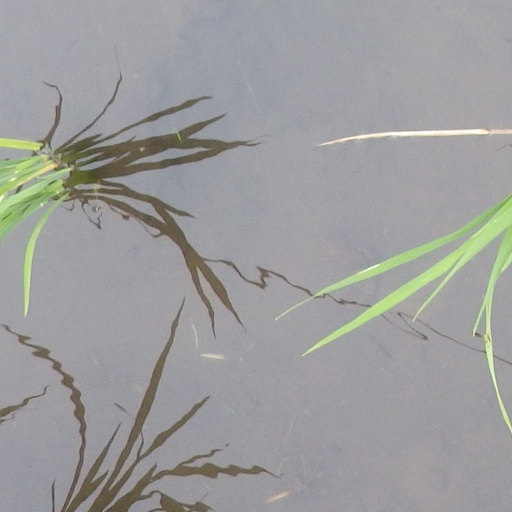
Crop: rice